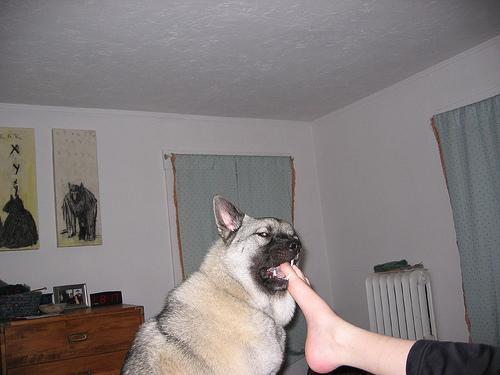
Norwegian_elkhound